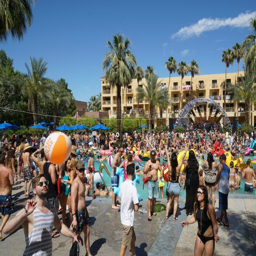
a large crowd fills the pool